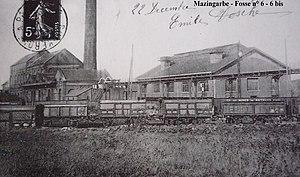
La fosse n° 6 - 6 bis de la Compagnie des mines de Béthune était un charbonnage du bassin minier du Nord-Pas-de-Calais constitué de deux puits situé à Mazingarbe, Pas-de-Calais, Nord-Pas-de-Calais, France.
La Compagnie des mines de Béthune est une compagnie minière qui a exploité la houille à Bully-les-Mines, Vermelles, Loos-en-Gohelle, Mazingarbe, Auchy-les-Mines, Annequin, Sains-en-Gohelle et Grenay, dans le Bassin minier du Nord-Pas-de-Calais. Elle est parfois dénommée Compagnie de Grenay, en raison du nom de sa concession.